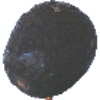
Label: avocado